Whitby

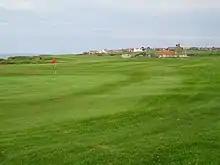
Whitby Golf Club

Whitby is on the Yorkshire Coastliner bus route to Leeds, Tadcaster, York, Scarborough, Bridlington, Pickering and Malton.